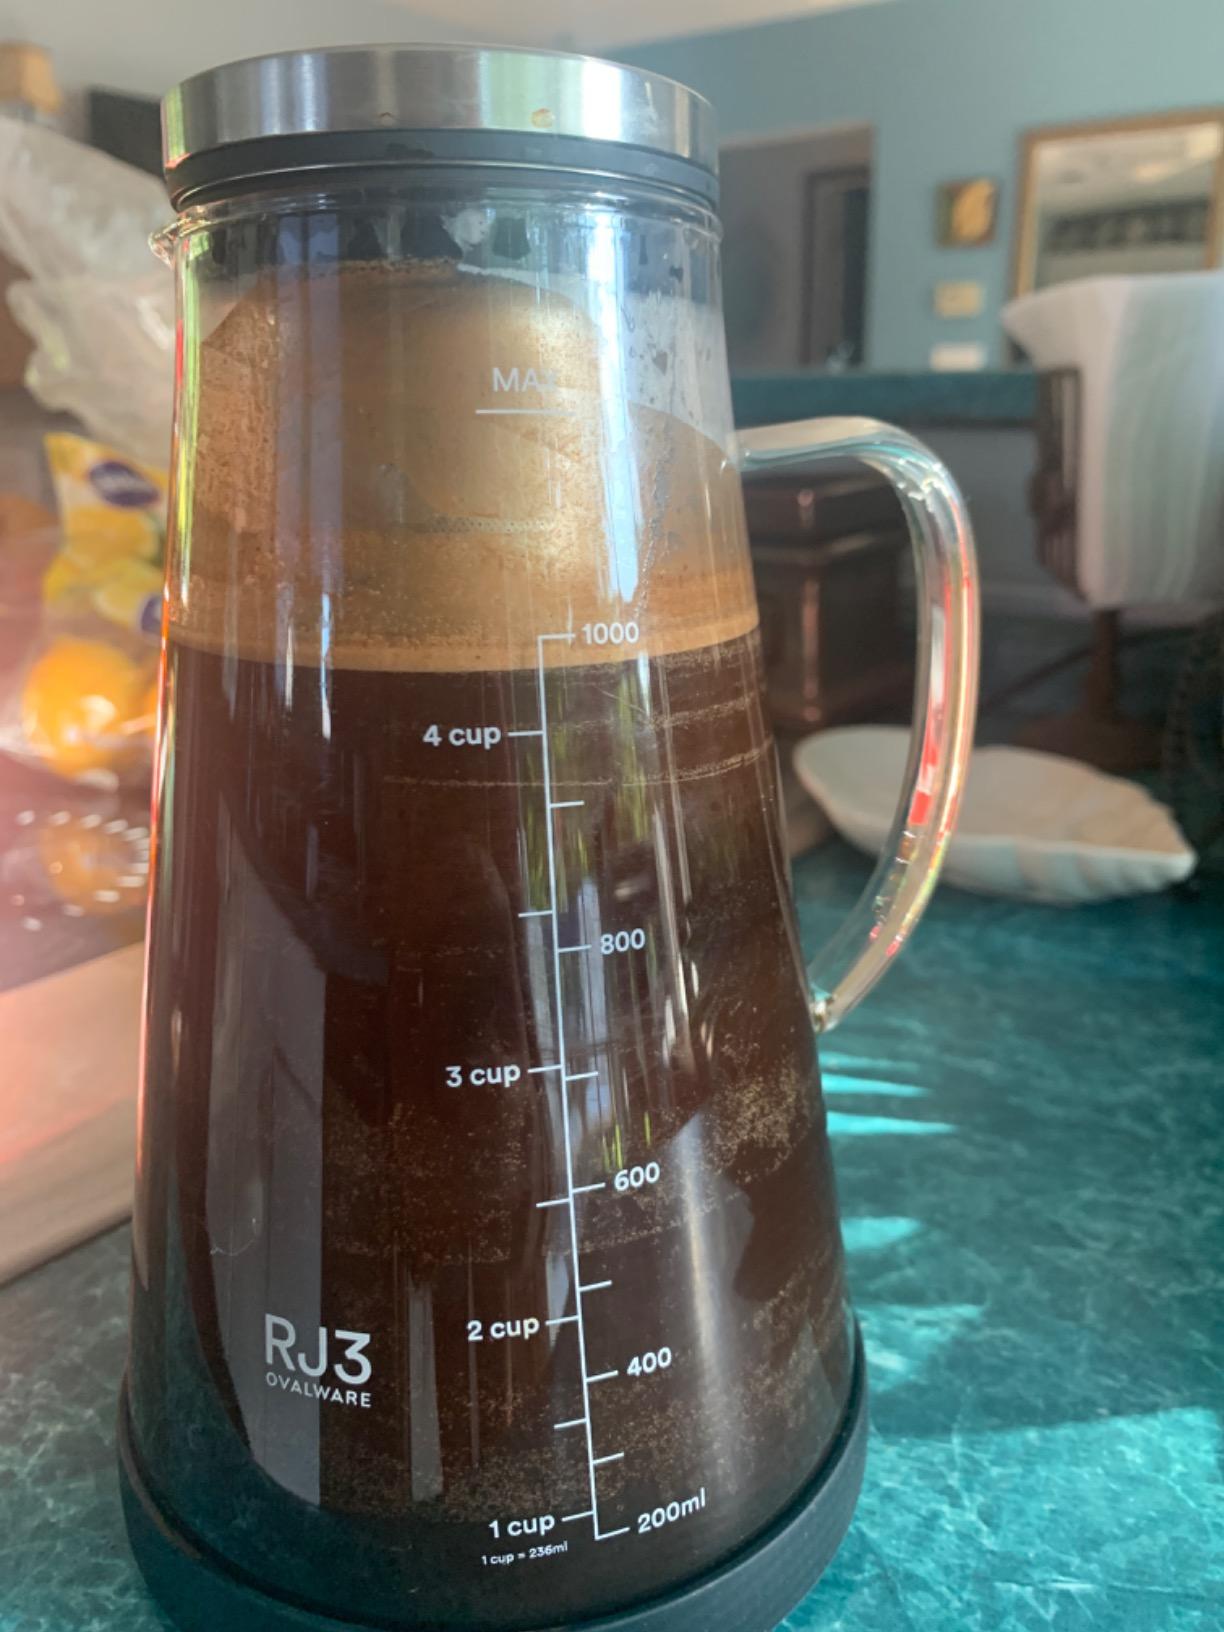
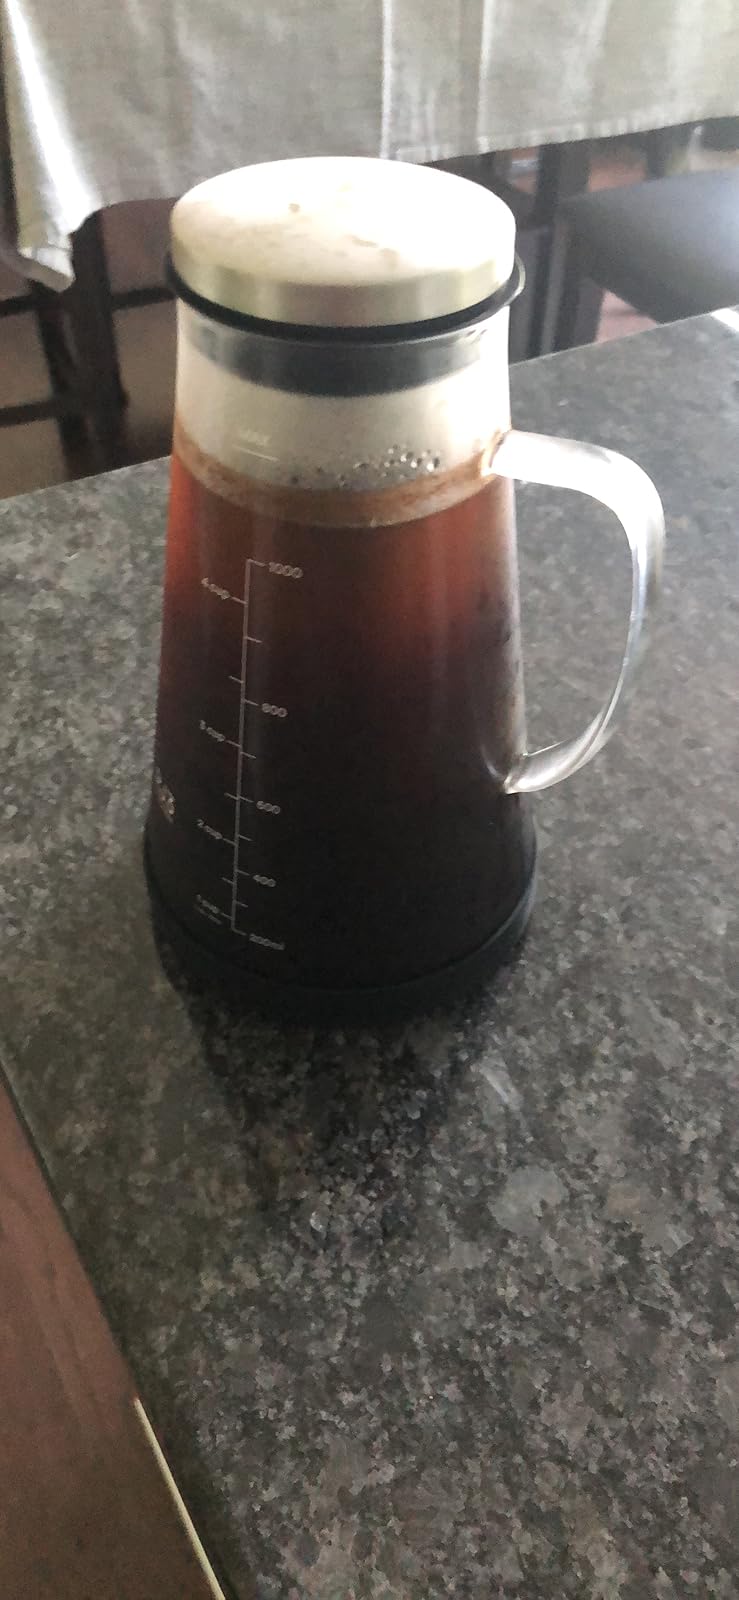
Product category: items_tea
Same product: yes